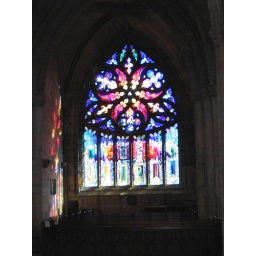
A stained glass window in the parish of St. Michael's, adjacent to Linlithgow Palace.